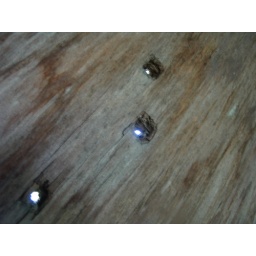
bullet holes in boarded up window on abandoned house